Astropecten platyacanthus

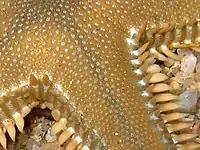
Superomarginal spines of "Astropecten platyacanthus" far from the inside edge of plates

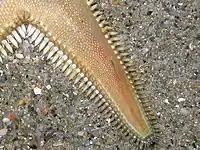
Specimen large 17 cm with 35 superomarginal plates on the arm

It is distinguished from "Astropecten spinulosus" by very different superomarginal plates: highest, defined and equipped with very big and strong superomarginal spines and they have very different plates. Secondly, the general appearance of the starfish and the colour are usually different: "Astropecten spinulosus" is always slenderer and dark brown with superomarginal spines brown and inferomarginal spines blue-purple. "Astropecten platyacanthus" reaches or exceeds 10 cm in diameter, while "Astropecten spinulosus" reaches at maximum just under 10 cm in diameter.